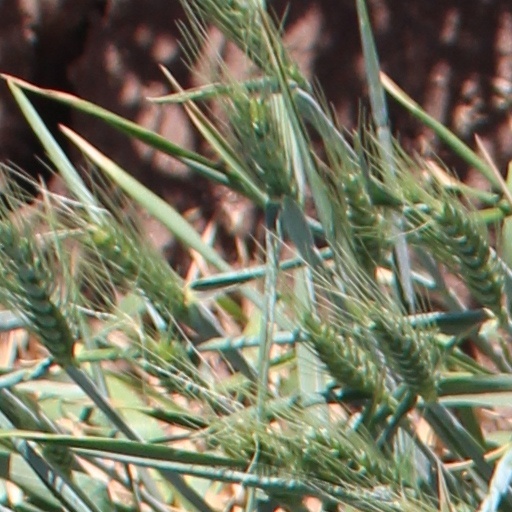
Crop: wheat